Johnny Douglas

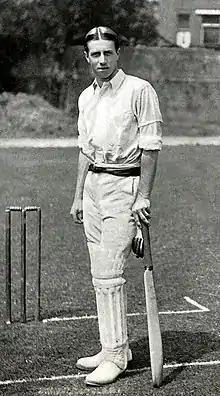
Douglas 1906

John William Henry Tyler Douglas (3 September 1882 – 19 December 1930) was an English cricketer who was active in the early decades of the twentieth century. Douglas was an all-rounder who played for Essex County Cricket Club from 1901 to 1928 and captained the county from 1911 to 1928. He also played for England and captained the England team both before and after the First World War with markedly different success. As well as playing cricket, Douglas was a notable amateur boxer who won the middleweight gold medal at the 1908 Olympic Games.